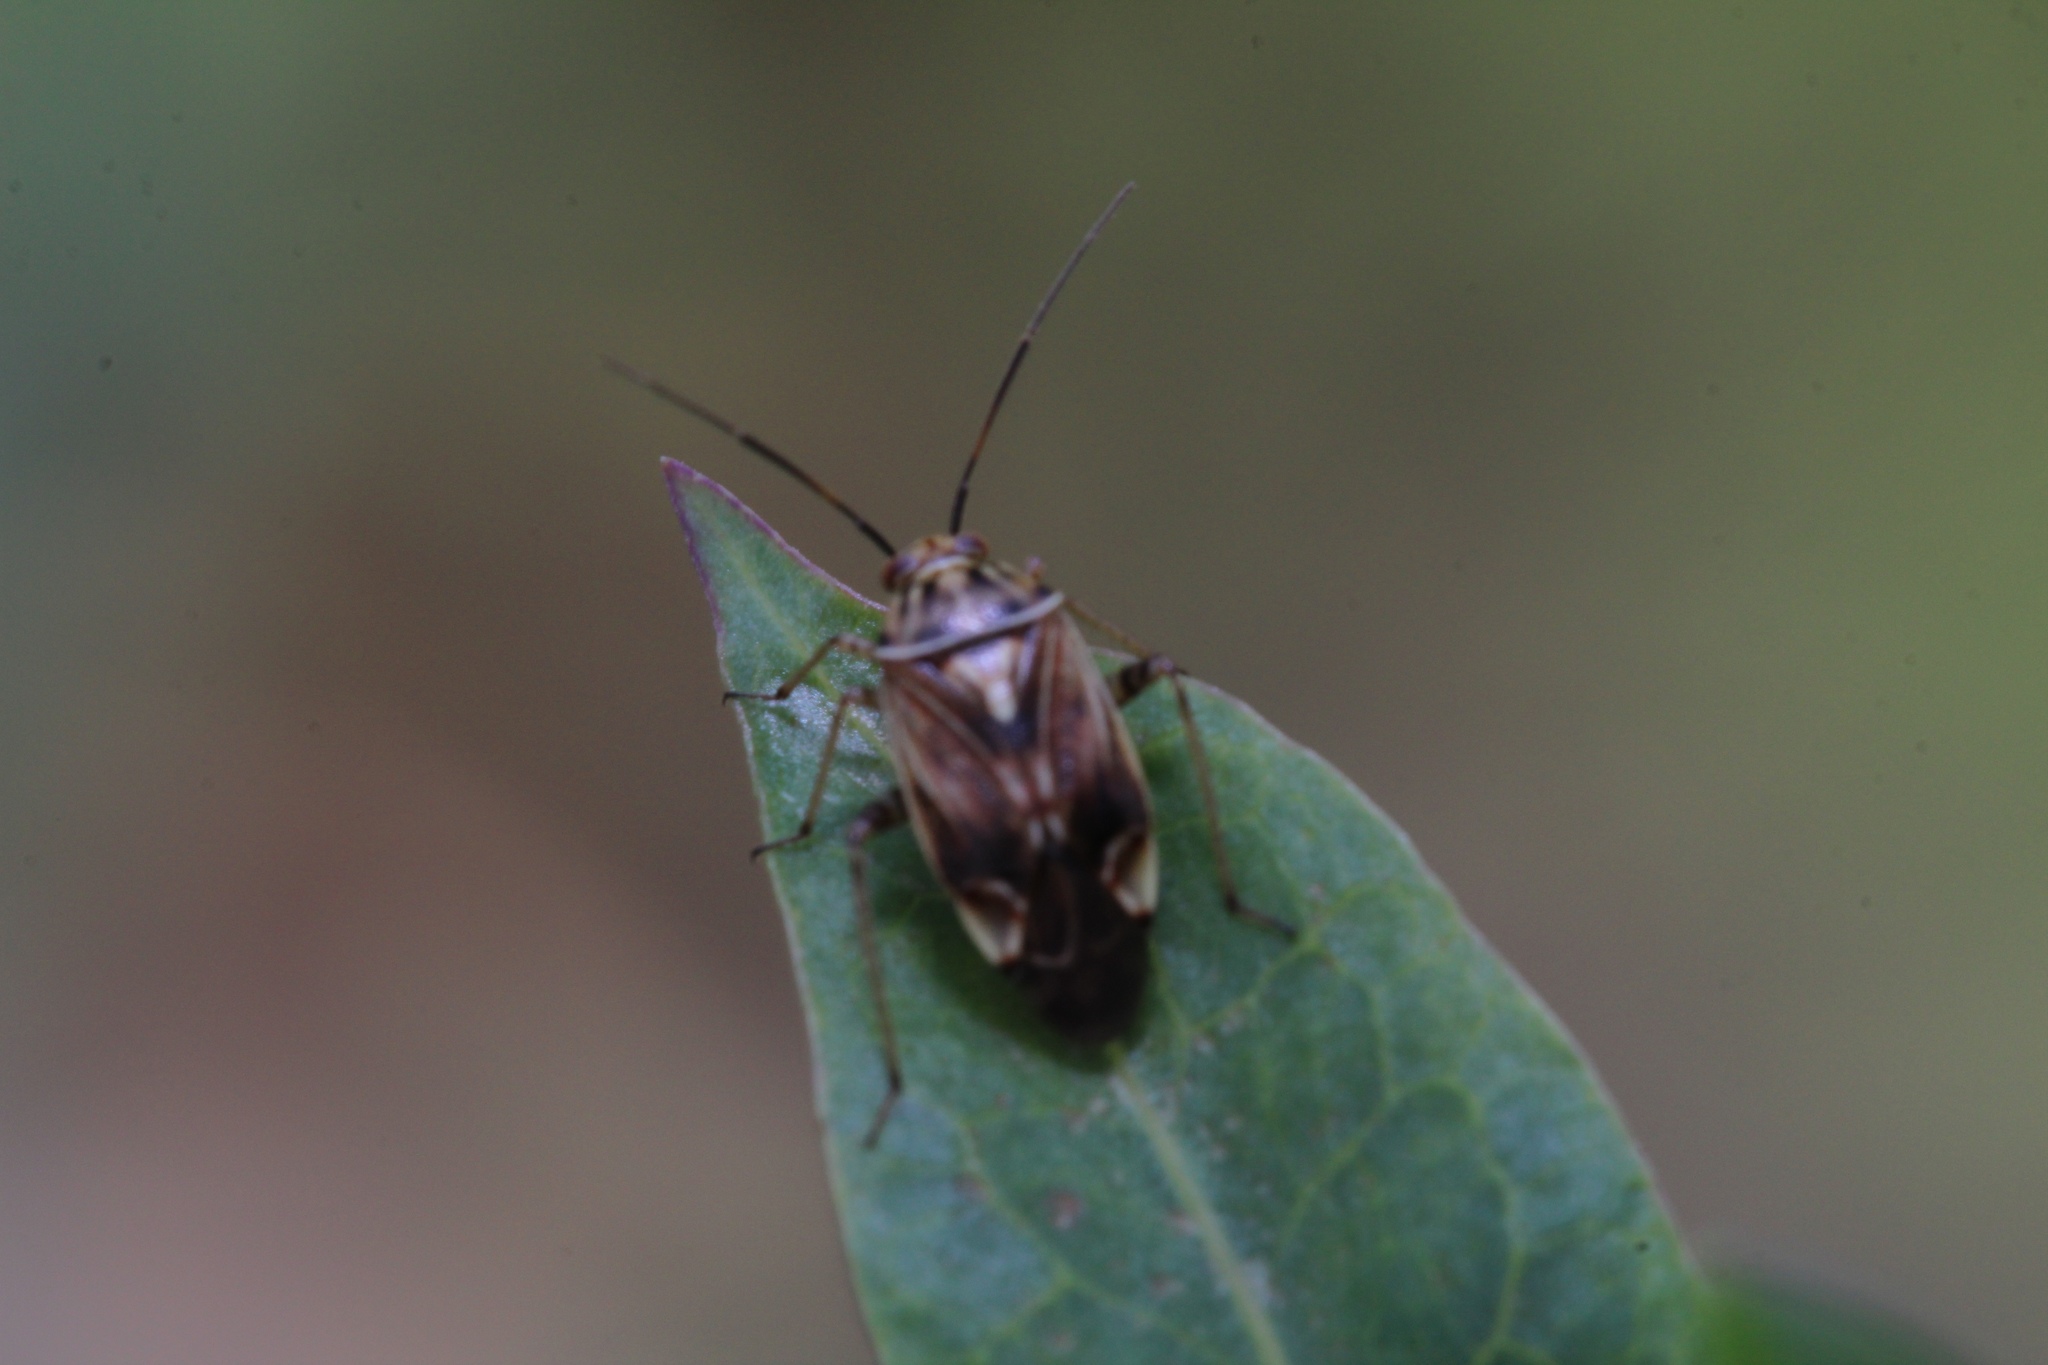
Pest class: lygus_bug